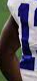
Number: 1